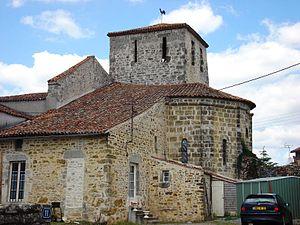
Église Saint-Hilaire de Cezais
Cezais est une commune française située dans le département de la Vendée en région Pays de la Loire.